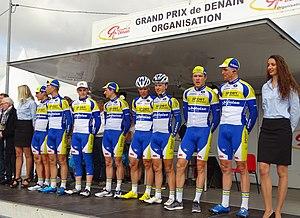
Reportage réalisé le jeudi 13 avril à l'occasion du départ et de l'arrivée du Grand Prix de Denain 2017 à Denain, Nord, Nord-Pas-de-Calais-Picardie, France.
La saison 2017 de l'équipe cycliste Sport Vlaanderen-Baloise est la vingt-quatrième de cette équipe.